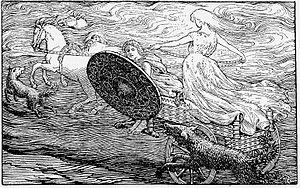
Árvakr et Alsviðr sont, dans la mythologie nordique, les deux chevaux qui tirent le char solaire de la déesse du soleil Sól à travers le ciel chaque jour. Ils portent deux énormes soufflets sur les épaules. Le char qu'ils tractent est poursuivi par le loup Sköll, qui tente de dévorer le soleil. Le dieu Odin a fait graver des runes sur les oreilles d'Árvak et les sabots d'Alsviðr.